Amir Bhatia, Baron Bhatia

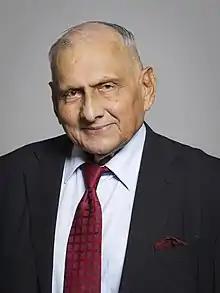
Official portrait, 2019

Amirali Alibhai Bhatia, Baron Bhatia, (18 March 1932 – 12 January 2024) was a British businessman and life peer.